Motte-and-bailey castle

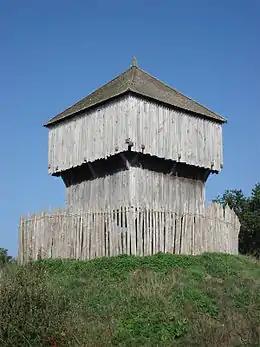
Reconstructed wooden keep at Saint-Sylvain-d'Anjou, France

The motte-and-bailey castle is a particularly western and northern European phenomenon, most numerous in France and Britain, but also present in Denmark, Germany, Southern Italy and occasionally beyond. European castles first emerged between the Loire river and the Rhine in the 9th and 10th centuries, after the fall of the Carolingian Empire resulted in its territory being divided among individual lords and princes and local territories became threatened by the Magyars and the Norse. Against this background, various explanations have been put forward to explain the origins and spread of the motte-and-bailey design across western and northern Europe; there is often a tension among the academic community between explanations that stress military and social reasons for the rise of this design. One suggestion is that these castles were built particularly in order to protect against external attack – the Angevins, it is argued, began to build them to protect against the Viking raids, and the design spread to deal with the attacks along the Slav and Hungarian frontiers. Another argument is that, given the links between this style of castle and the Norman style, who were of Viking descent, it was in fact originally a Viking design, transported to Normandy and Anjou. The motte-and-bailey castle was certainly effective against assault, although as historian André Debord suggests, the historical and archaeological record of the military operation of motte-and-bailey castles remains relatively limited.